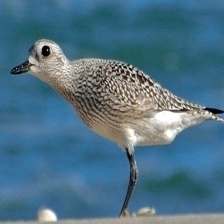
Species: GREY PLOVER
Scientific name: PLUVIALIS SQUATAROLA